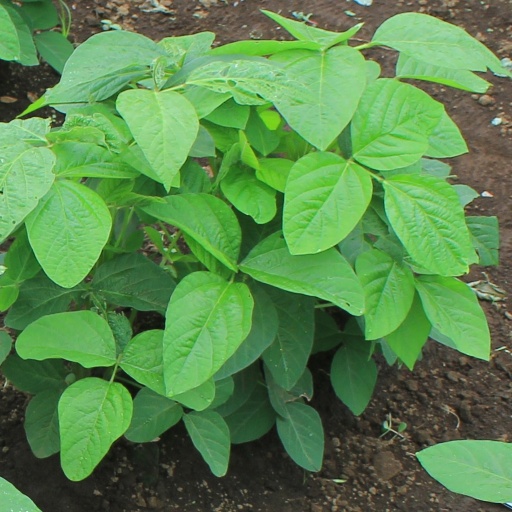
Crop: soybean